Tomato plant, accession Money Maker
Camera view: vertical (180 deg); turntable rotation: 300 degrees
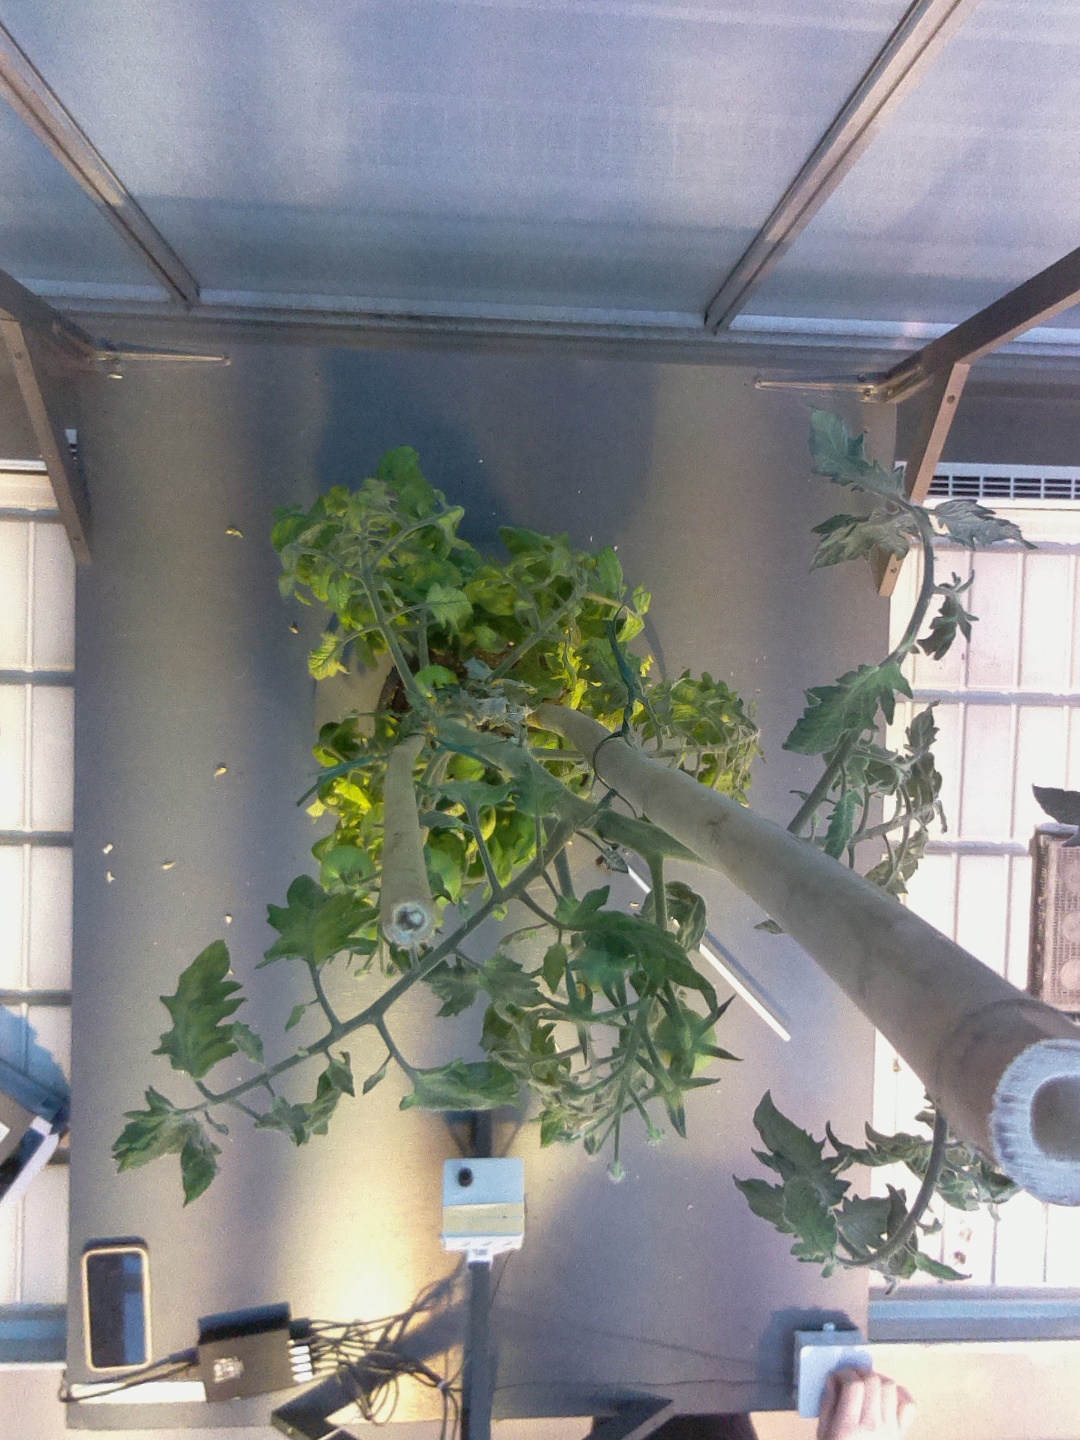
BBCH growth stage 72: 20%-30% of final fruit size